Phoebe Cary

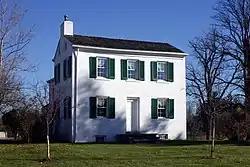
Cary Cottage, childhood home of Alice and Phoebe Cary near Cincinnati, Ohio

Phoebe Cary was born on September 4, 1824, in Mount Healthy, Ohio, near Cincinnati, and she and her sister Alice were raised on the Clovernook farm in what is now North College Hill, Ohio. While they were raised in a Universalist household and held political and religious views that were liberal and reformist, they often attended Methodist, Presbyterian, and Congregationalist services and were friendly with ministers of all these denominations and others.